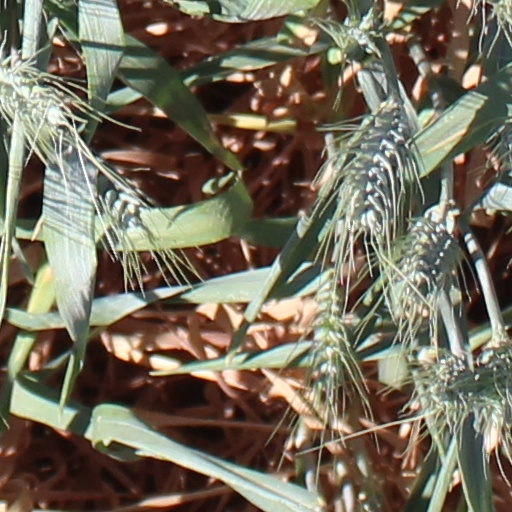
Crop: wheat